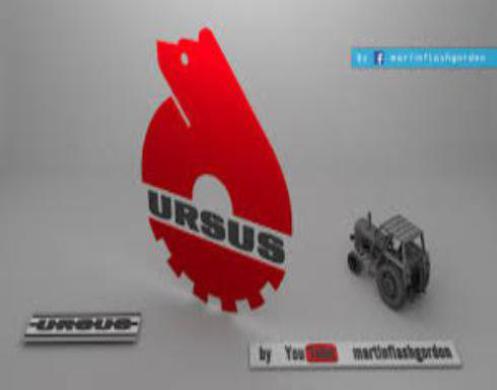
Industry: Others